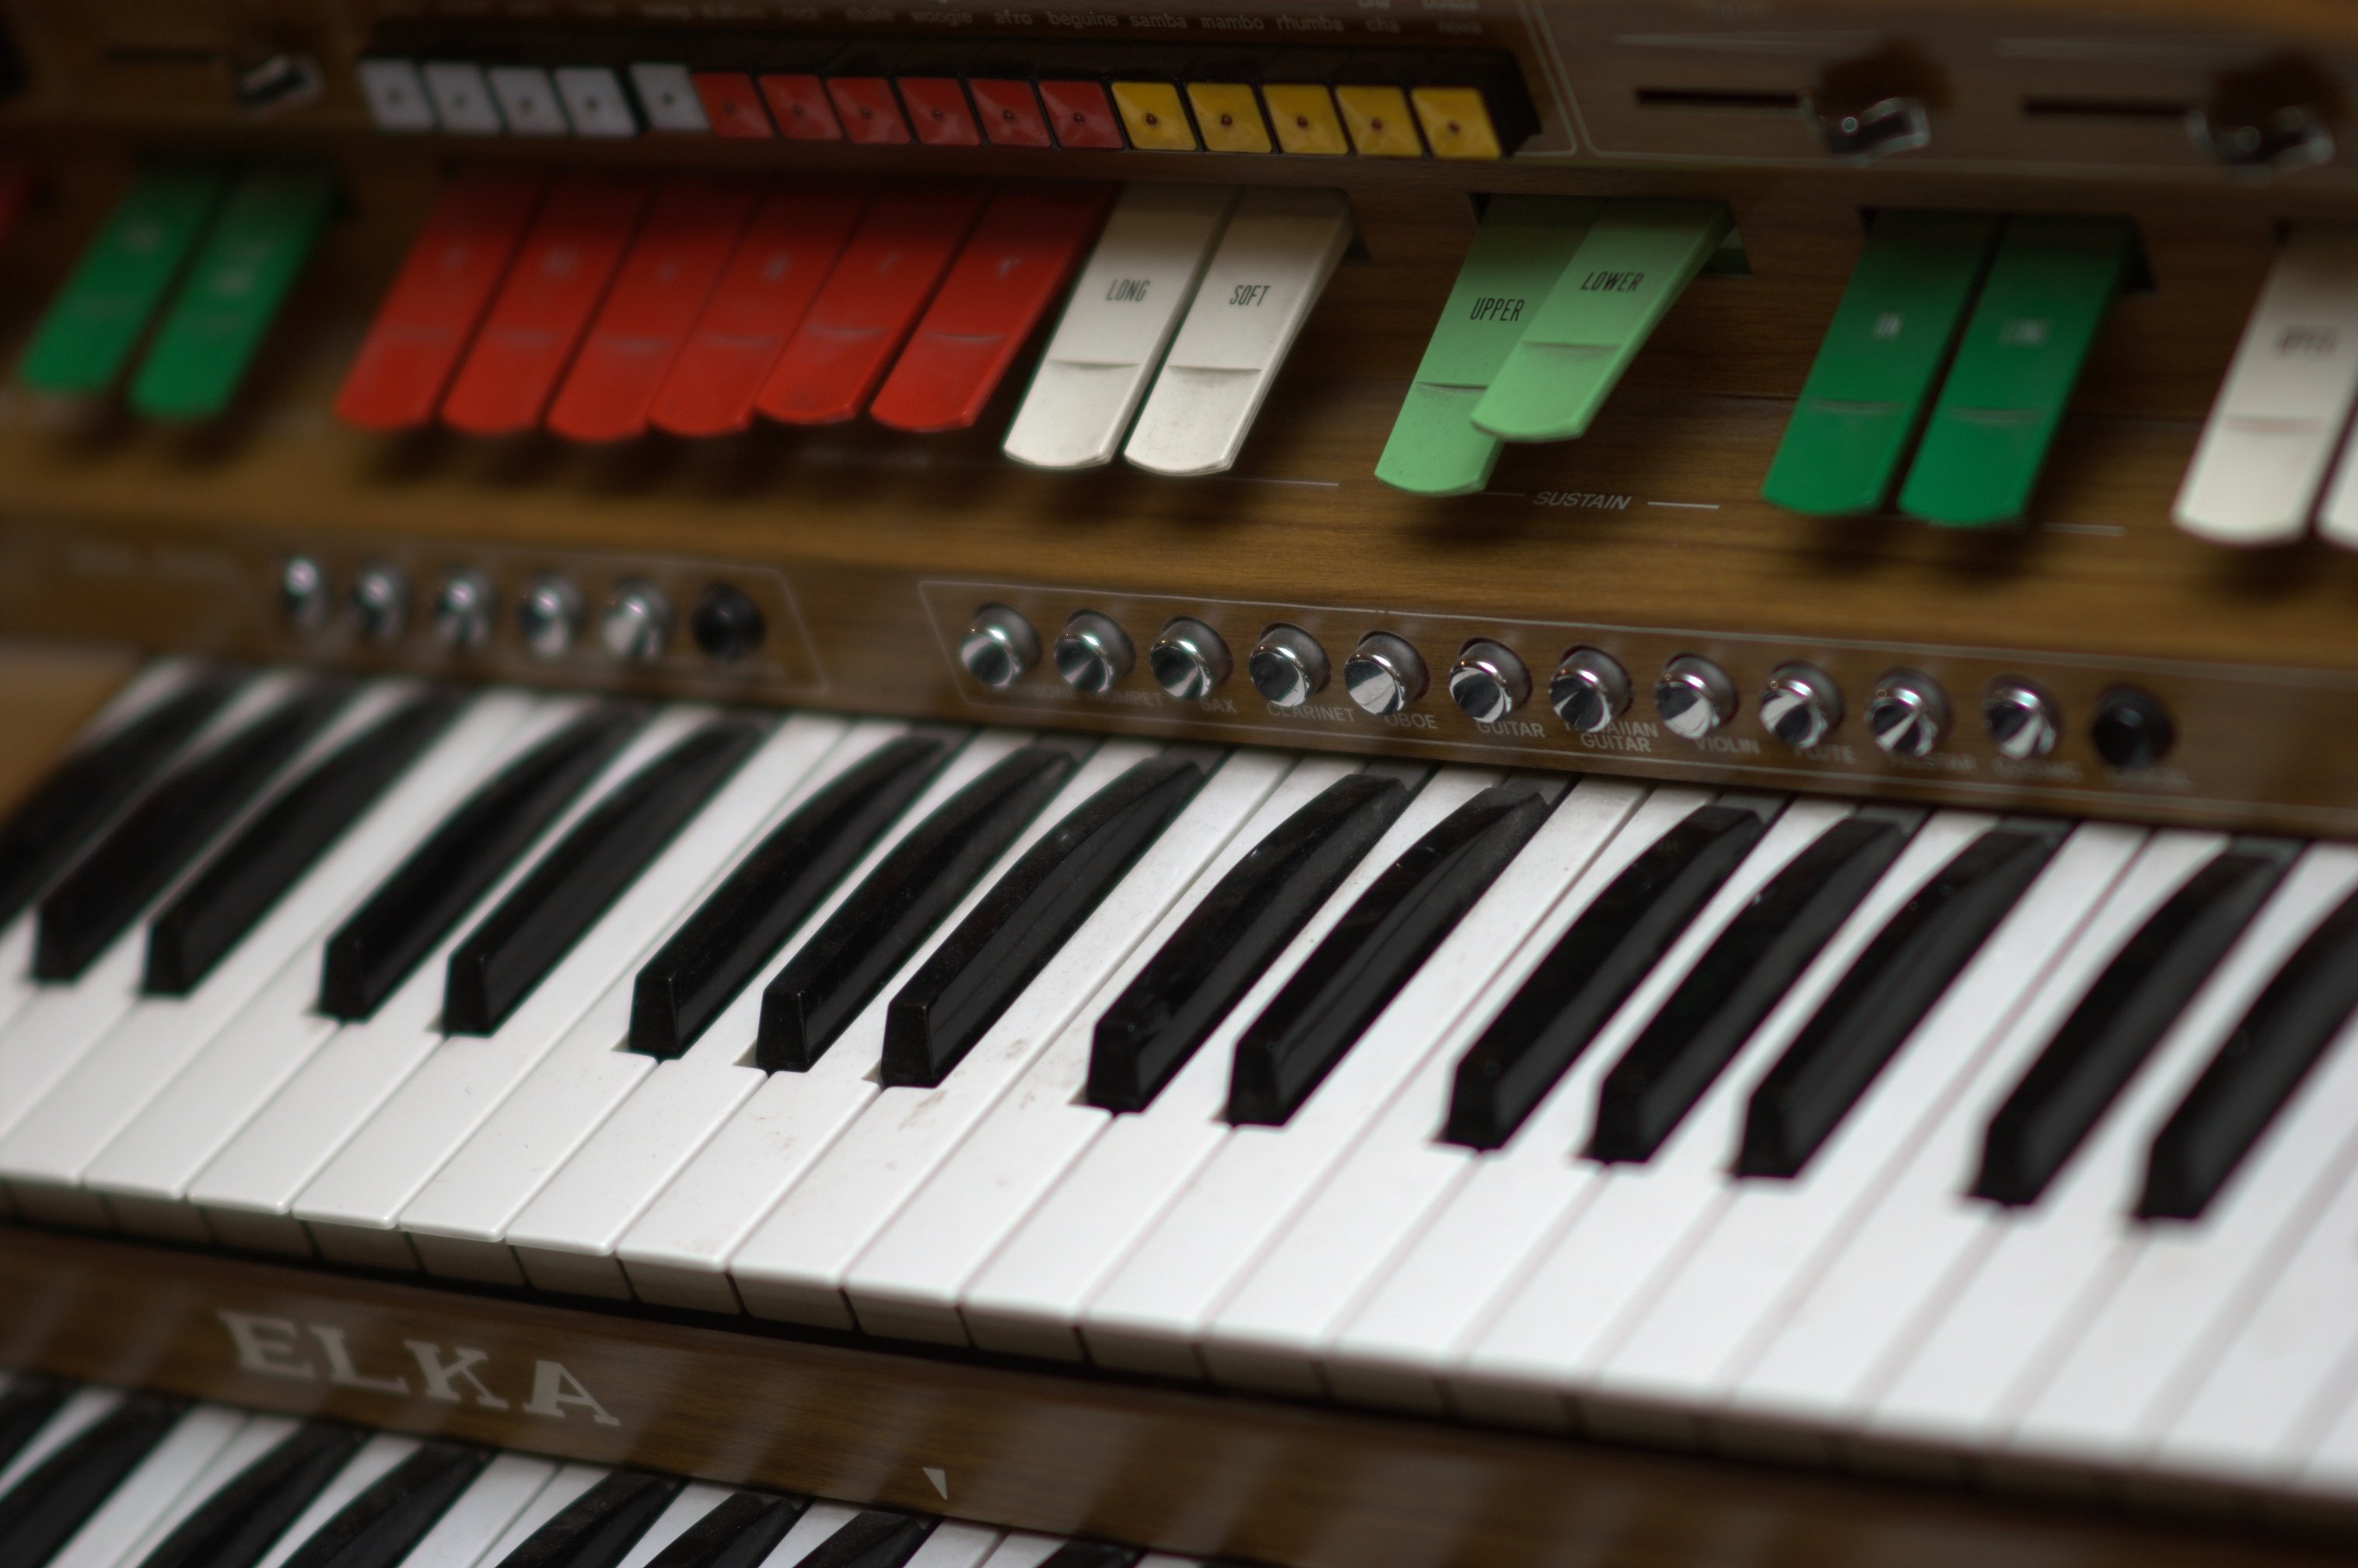
bokeh, keyboard, technology, piano, musical instrument, rawtherapee, walimex, samyang, pentax, organ, 85mm, bokehlicious, lenstagged, steffenzahn, k100d, justpentax, iamflickr, 85mmf14, walimex85mm, walimexpro8514if, synthesizer, string instrument, digital piano, electronic device, musical keyboard, computer component, electronic instrument, electric piano, electronic keyboard, analog synthesizer, player piano, celesta, nord electro, music workstation, yamaha sy77, electronic musical instrument